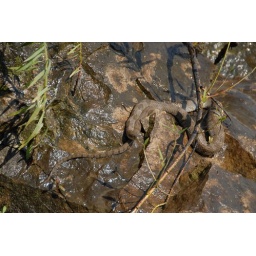
DSD_0719 Snake basking on rock in spray from lake